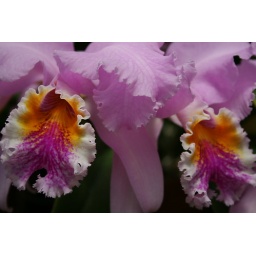
One of the many orchids in the orchid green house at the San Diego Zoo